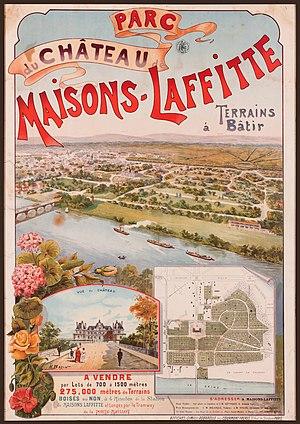
Affiche faisant la promotion du lotissement d'une partie du domaine de Maisons
Maisons-Laffitte est une commune du département des Yvelines, dans la région Île-de-France, en France, située à 10 km environ au nord-est de Saint-Germain-en-Laye et à 18 km environ au nord-ouest de Paris.
Un lotissement est en France, selon le code de l'urbanisme « la division en propriété ou en jouissance d'une unité foncière ou de plusieurs unités foncières contiguës ayant pour objet de créer un ou plusieurs lots destinés à être bâtis. »